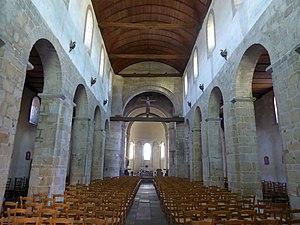
Eglise de Locmaria